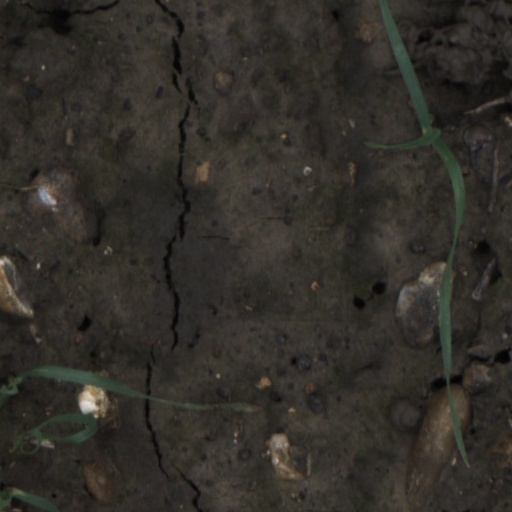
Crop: wheat